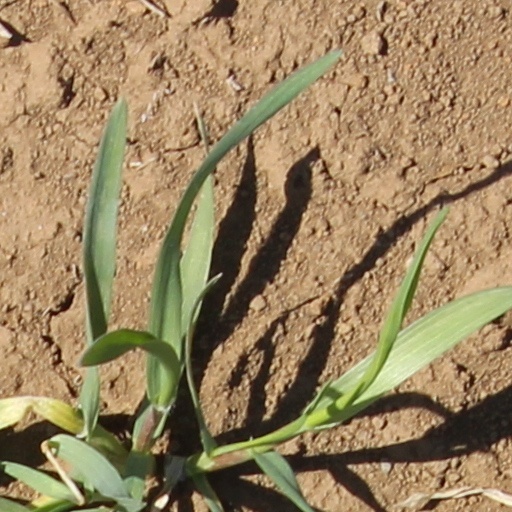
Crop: wheat